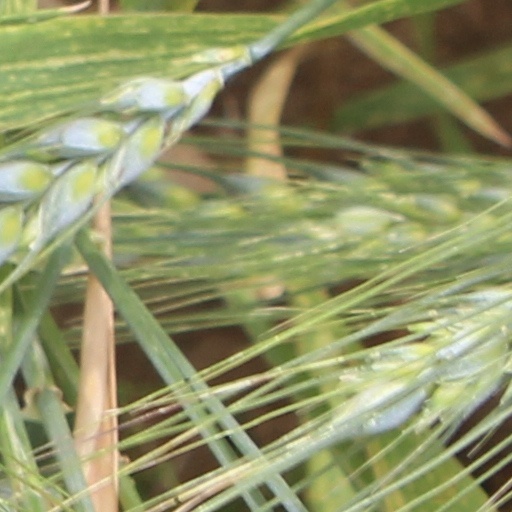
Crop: wheat